Causes of the First Intifada

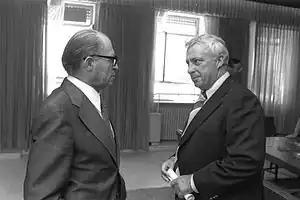
Prime Minister Menachem Begin and Minister of Agriculture Ariel Sharon in 1977. They were both key players in Israel's first-ever Likud government.

On 9 December 1987, an Israeli truck driver collided with and killed four Palestinians in the Jabalia refugee camp. The incident sparked the largest wave of Palestinian unrest since the Israeli occupation began in 1967: the First Intifada. During its early stages, the Intifada was largely characterised by a non-violent campaign, with actions including labour strikes, tax strikes, boycotts of Israeli goods, boycotts of Israeli institutions, demonstrations, the establishment of underground classrooms and cooperatives, raisings of the banned Palestinian flag, and civil disobedience. The actions were led by the Unified National Leadership of the Uprising (UNLU) and its popular committees, representing a decentralised and clandestine coalition of grassroots organisations, including labour unions, student councils, and women's committees. Although it claimed allegiance to the Palestinian Liberation Organisation and many of the grassroots organisations were affiliated with PLO factions (especially the Palestinian Communist Party, the DFLP, the PFLP, and Fatah), the UNLU operated outside of the direct control of the PLO leadership, who were mostly in exile in Tunisia or imprisoned (or had been killed by Israeli forces and PLO splinter factions over the preceding years).